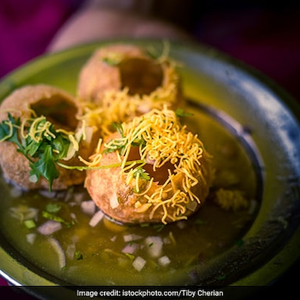
Dish: panipuri